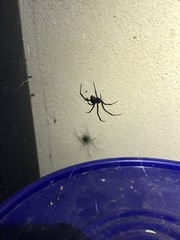
Species: Lactrodectus_hesperus